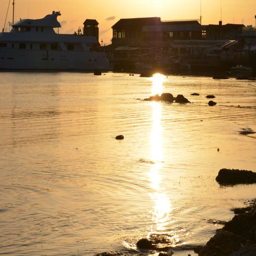
when ... look up in the sky